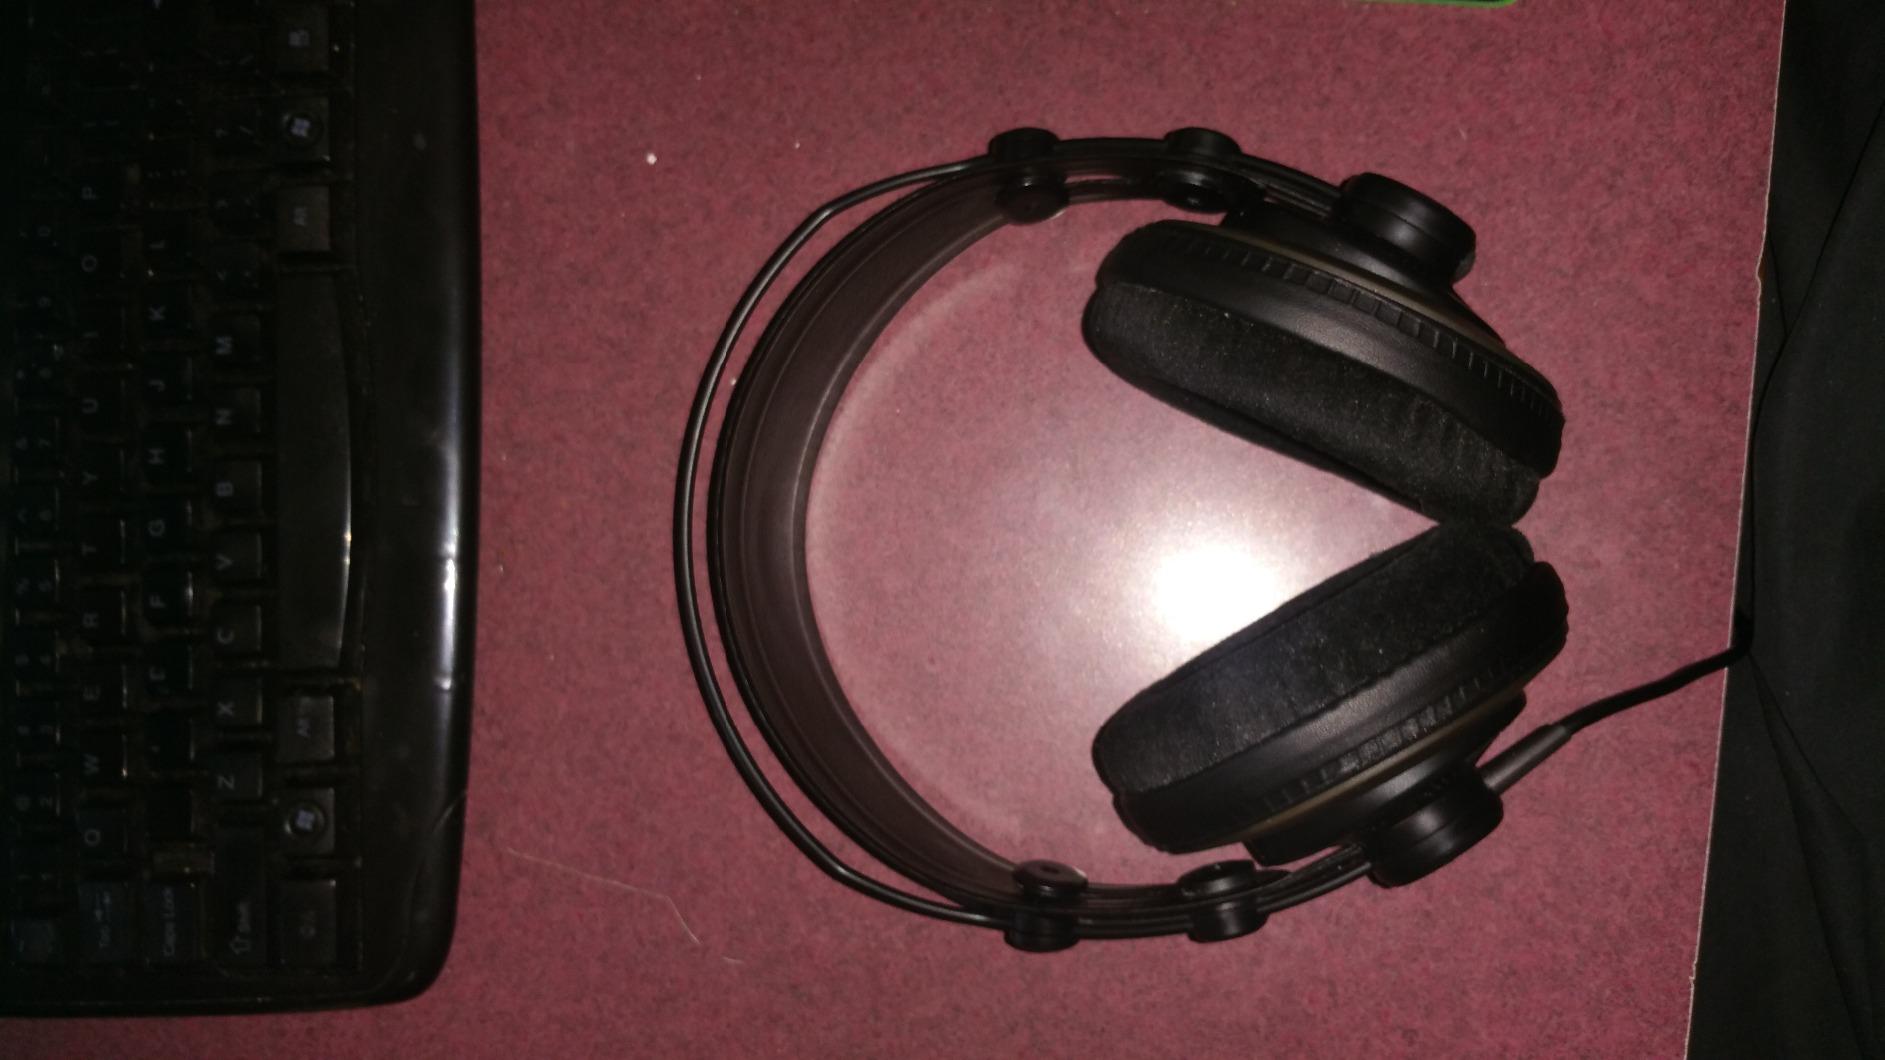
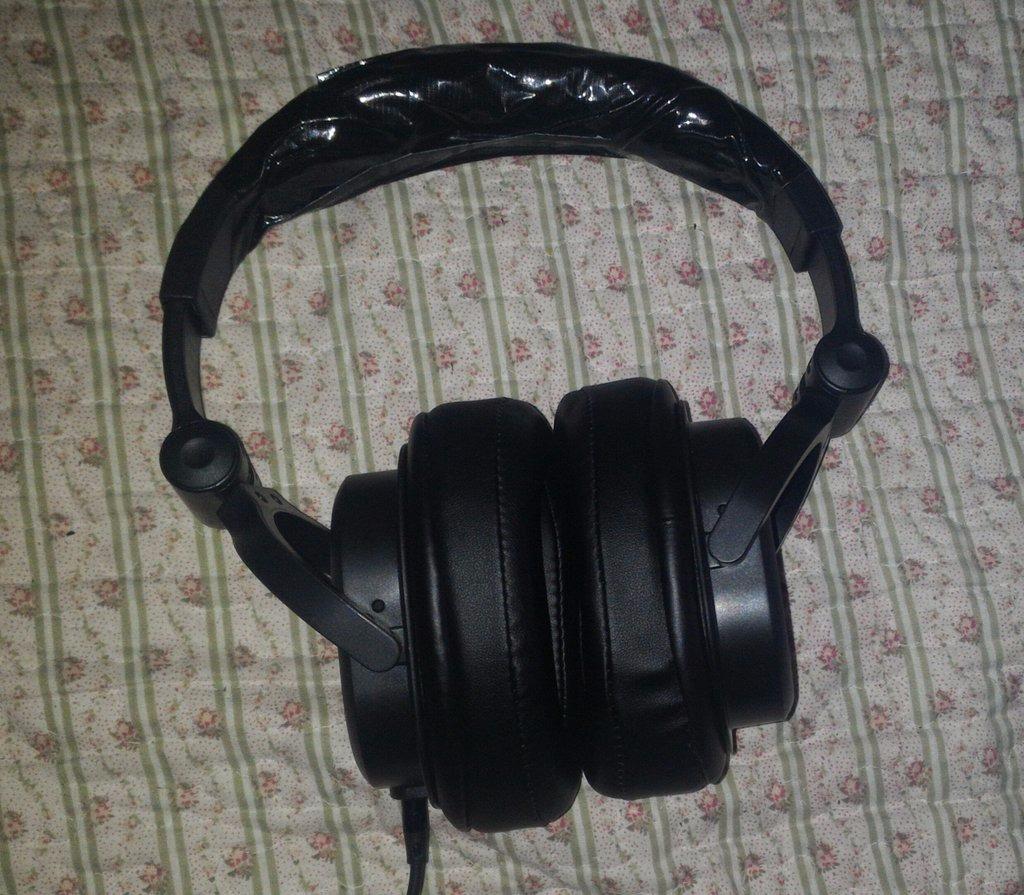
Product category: headphones
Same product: no